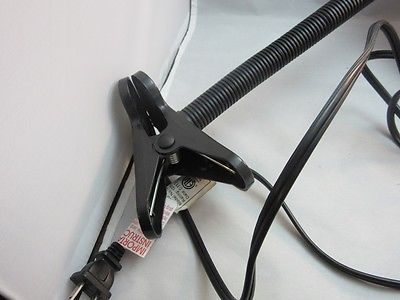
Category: lamp